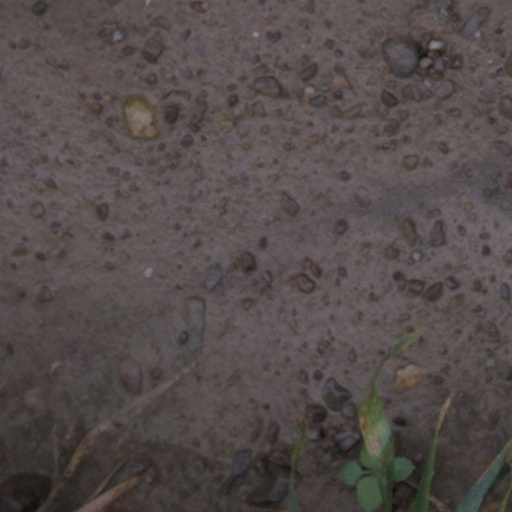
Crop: wheat